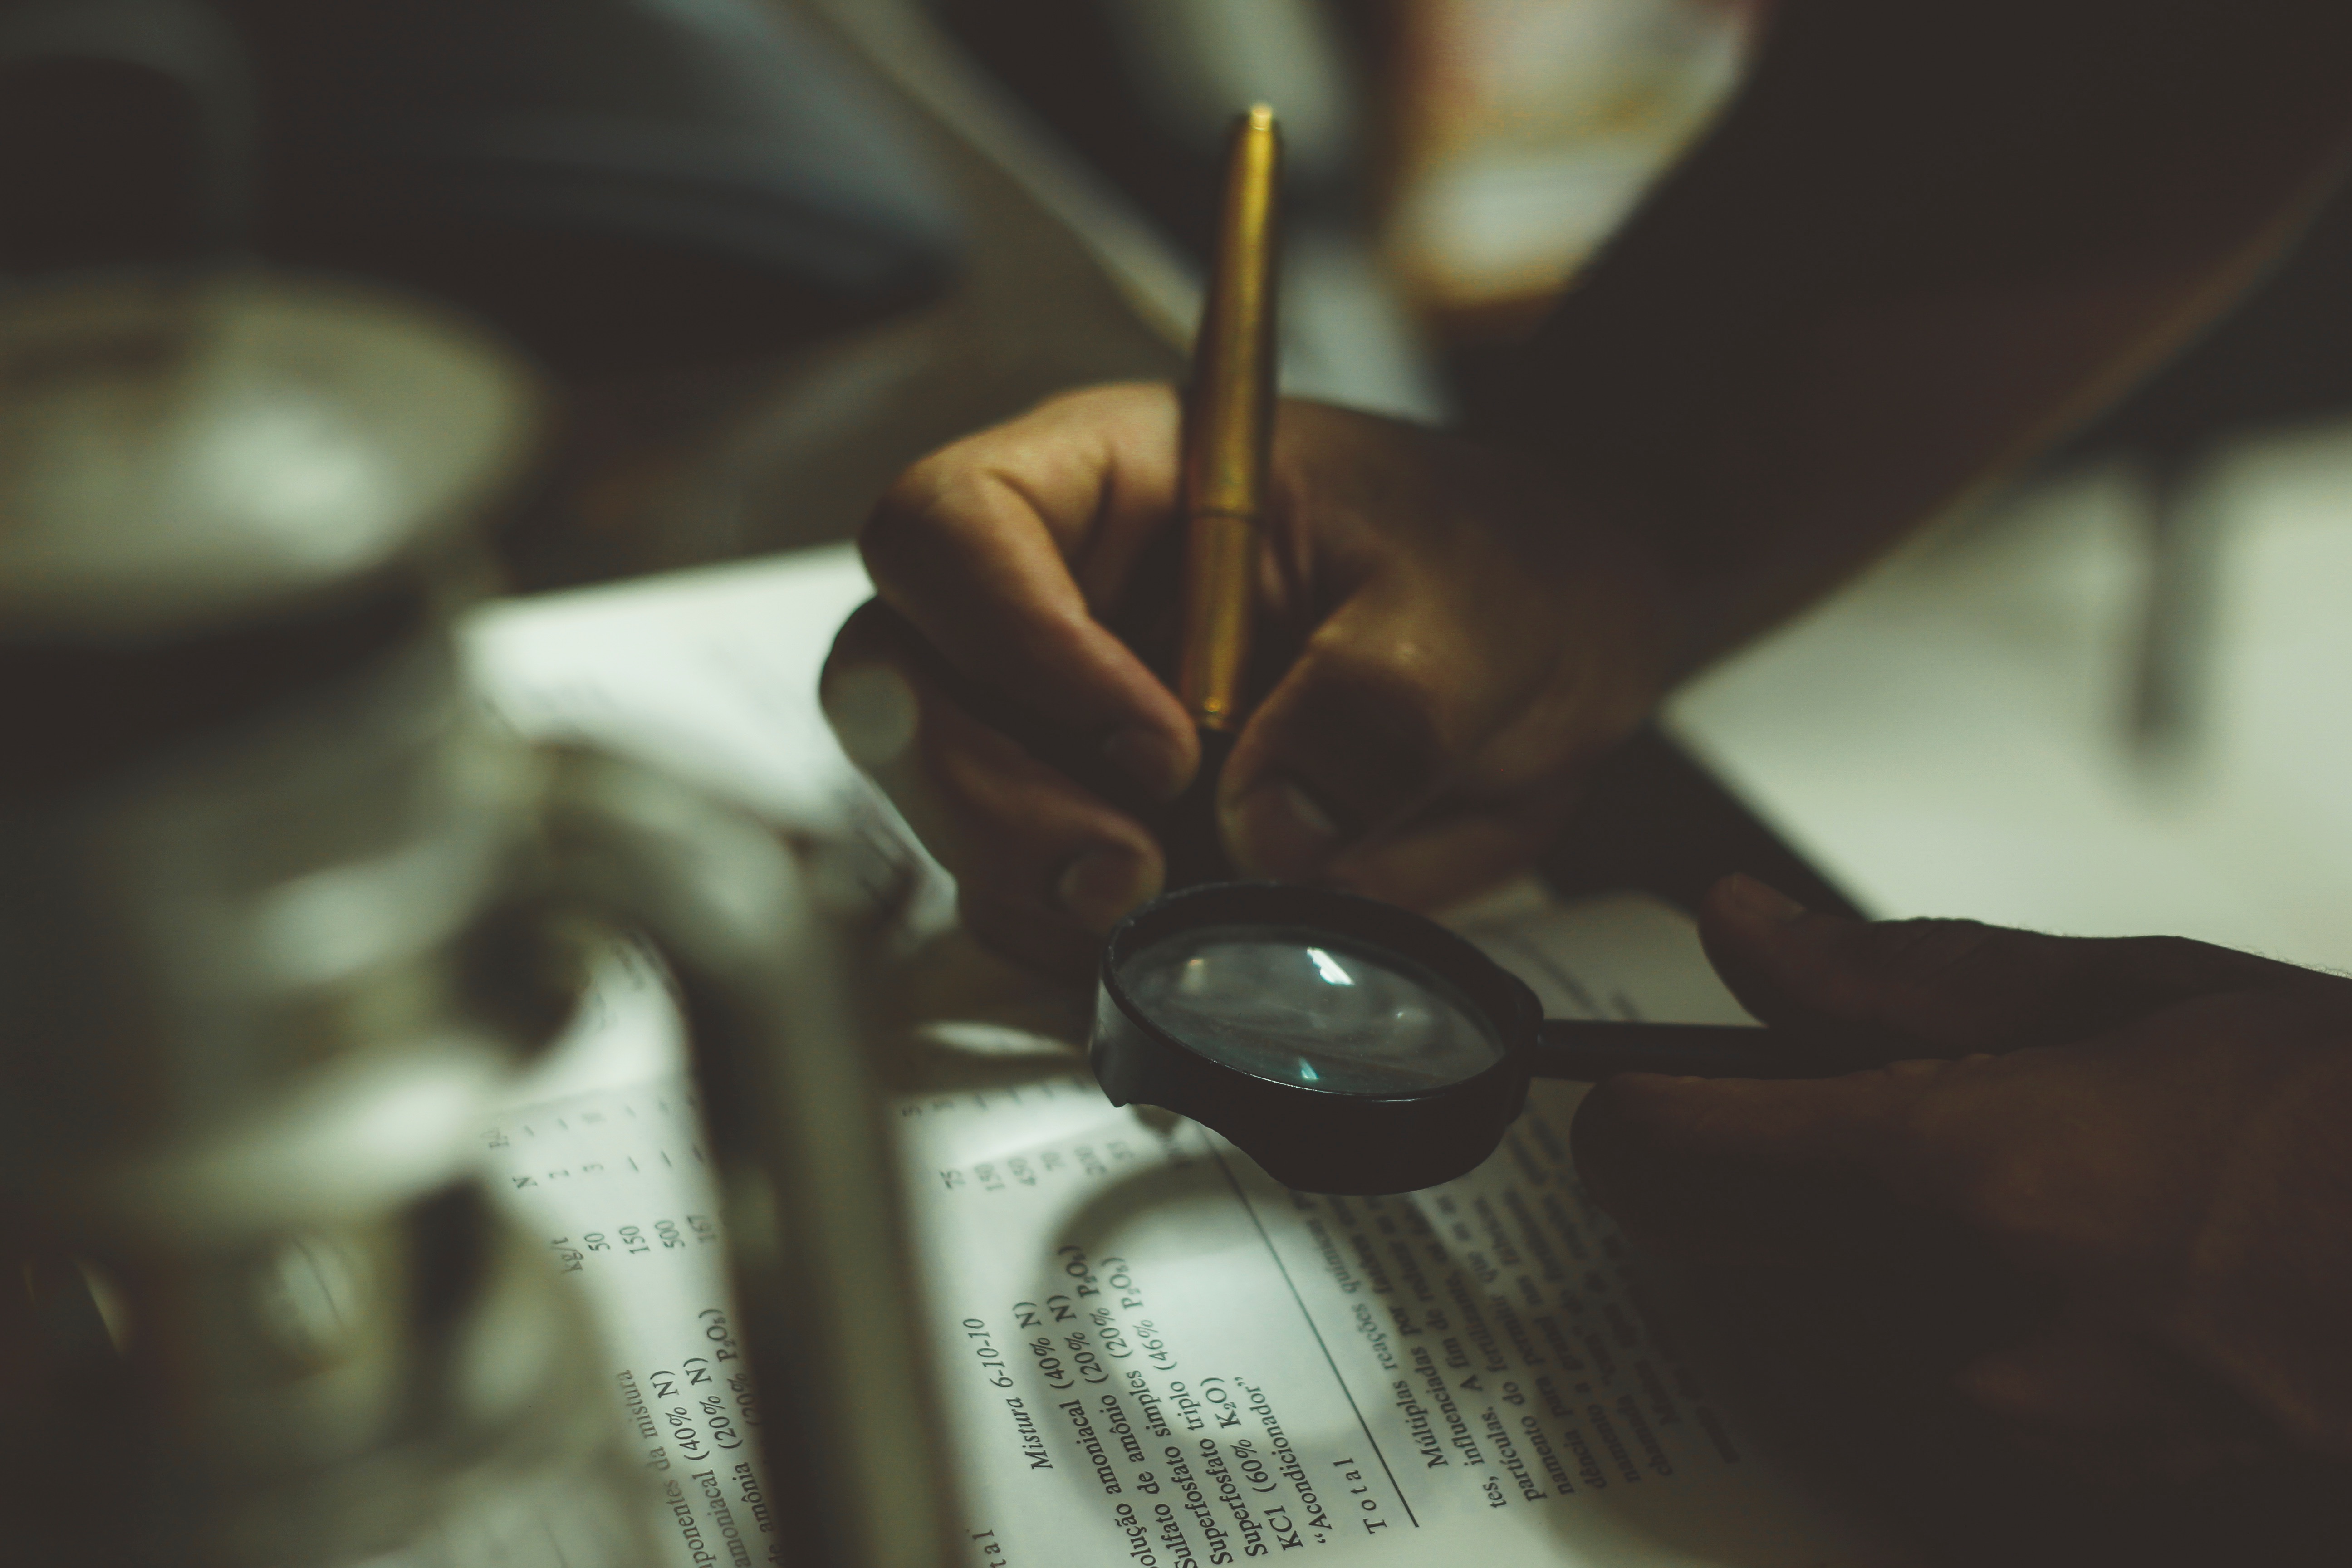
writing, hand, book, light, photography, leaf, flower, glass, pen, reading, green, color, black, lighting, material, magnifying glass, close up, eye, macro photography